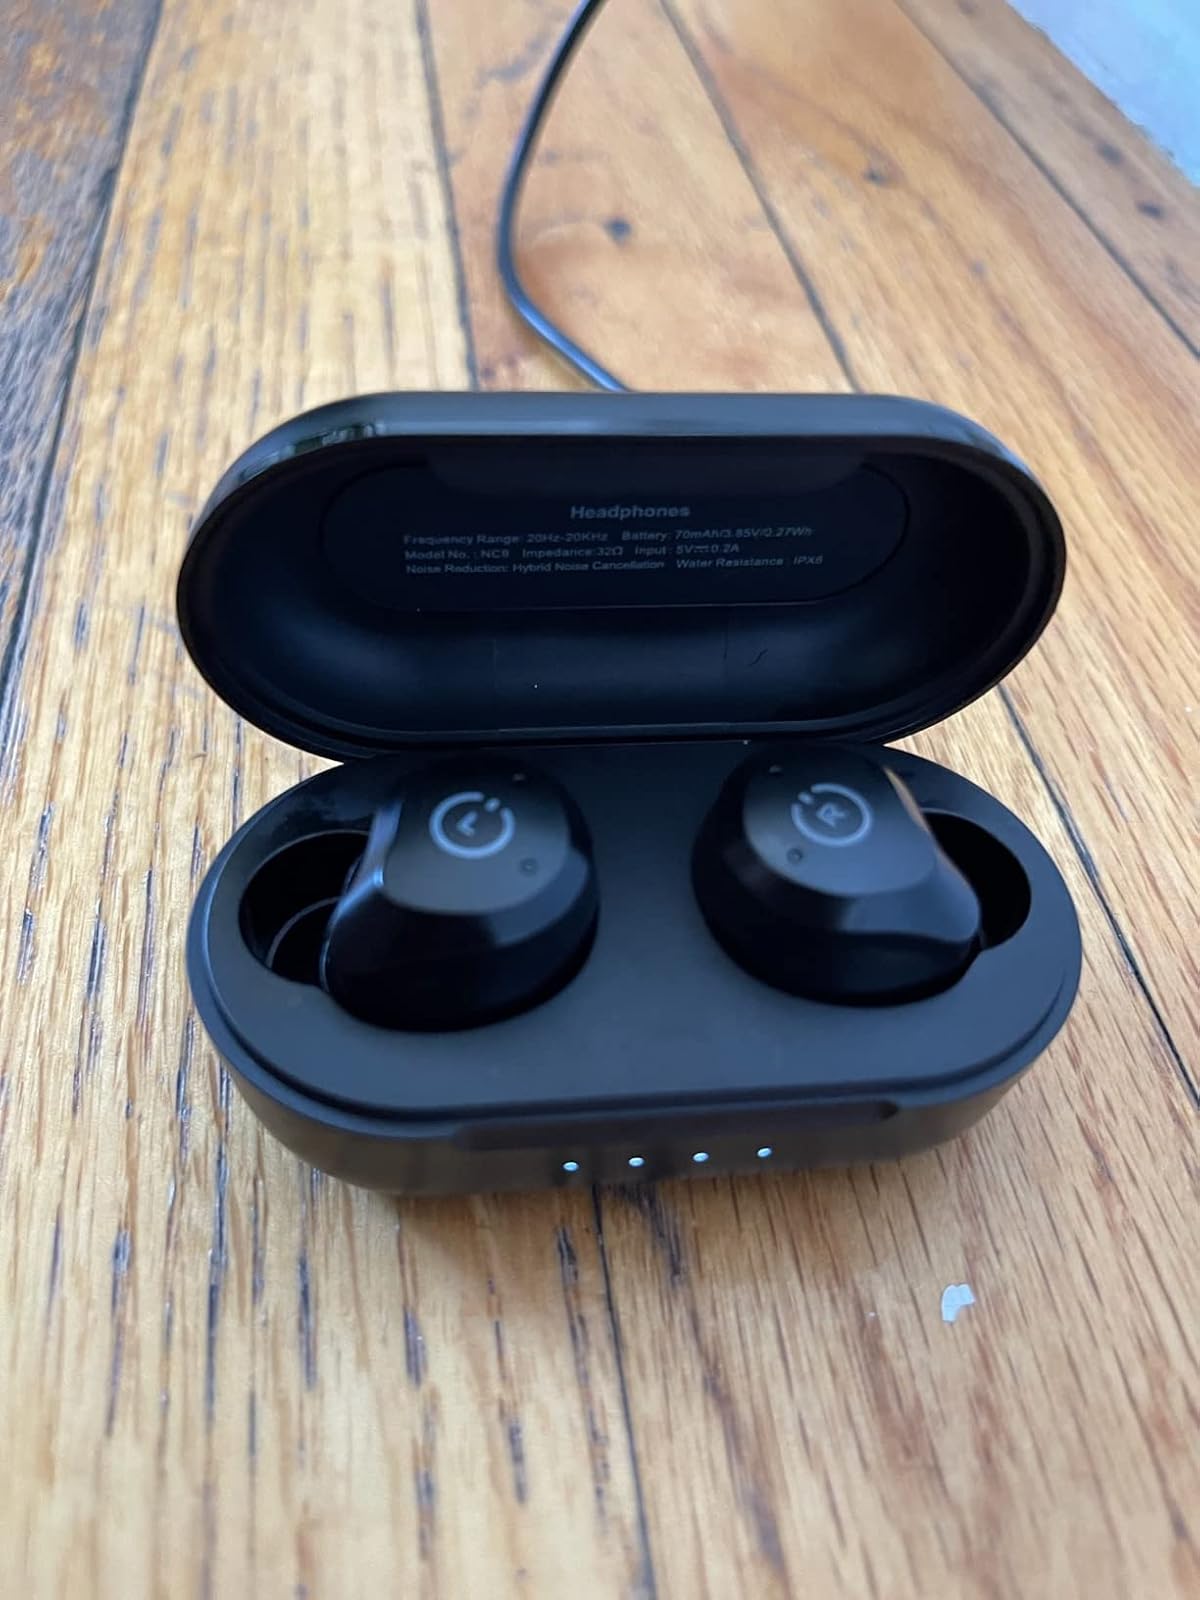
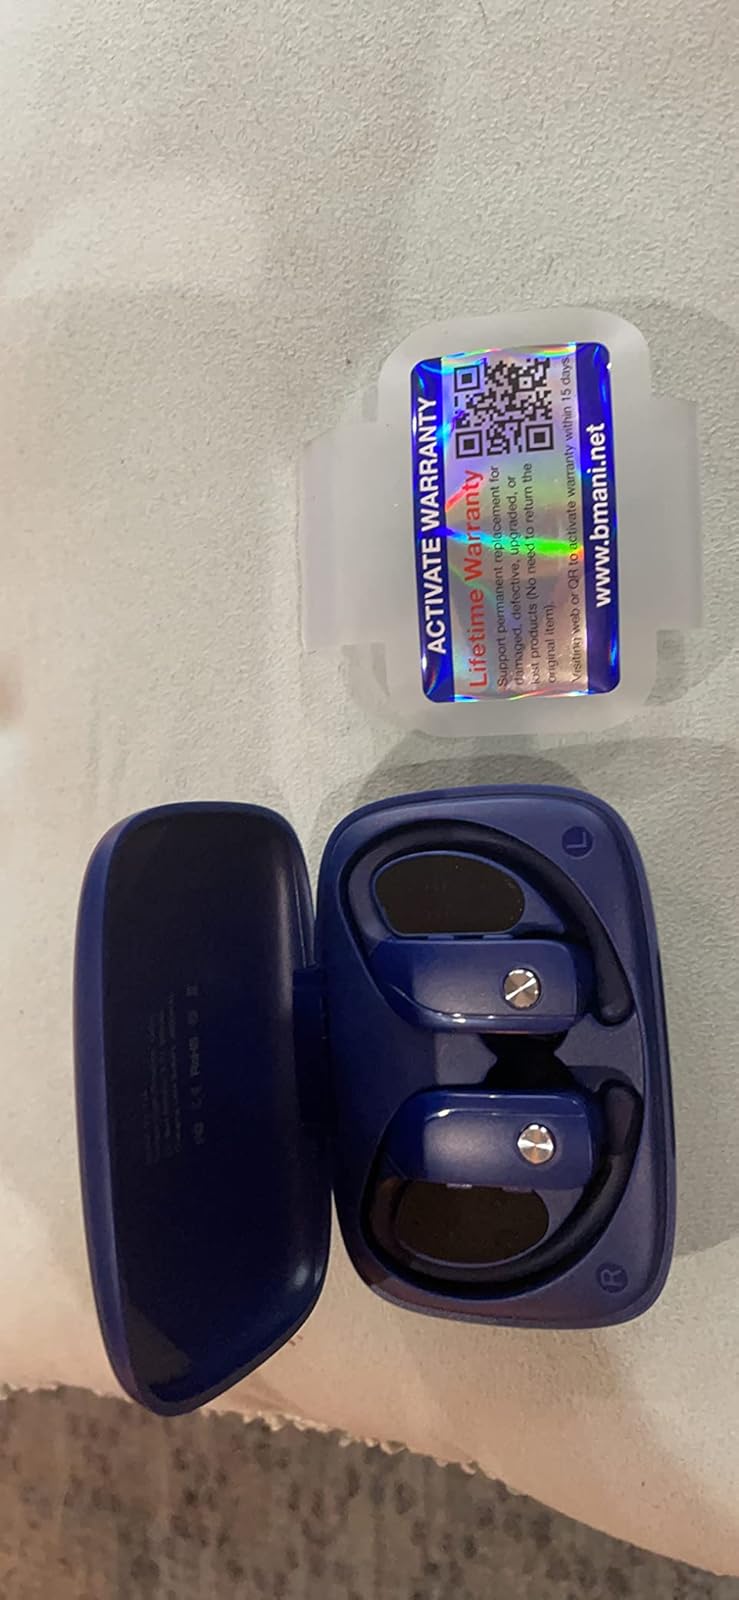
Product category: earbuds
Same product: no